Guy Gilbert

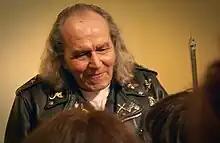
Father Gilbert dressed in civilian clothes

Guy Gilbert is thought to be a mentor of and a father figure for Prince Laurent of Belgium. In 2003, he married Laurent and Claire Coombs at the Cathedral of St. Michael and St. Gudula in Brussels. In 2011, he took part in the First Communion of their daughter Princess Louise.